Narmada Express

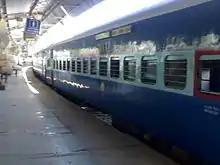
Another view of departure of Narmada Express

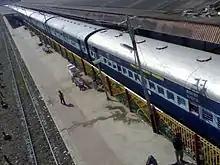
Narmada Express departing from Indore

The 18233 / 18234 Narmada Express is a daily express train which runs between Indore city of Madhya Pradesh and Bilaspur city of Chhattisgarh.